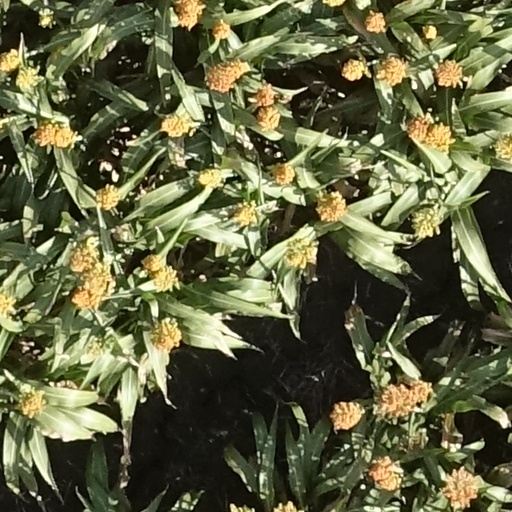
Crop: sorghum